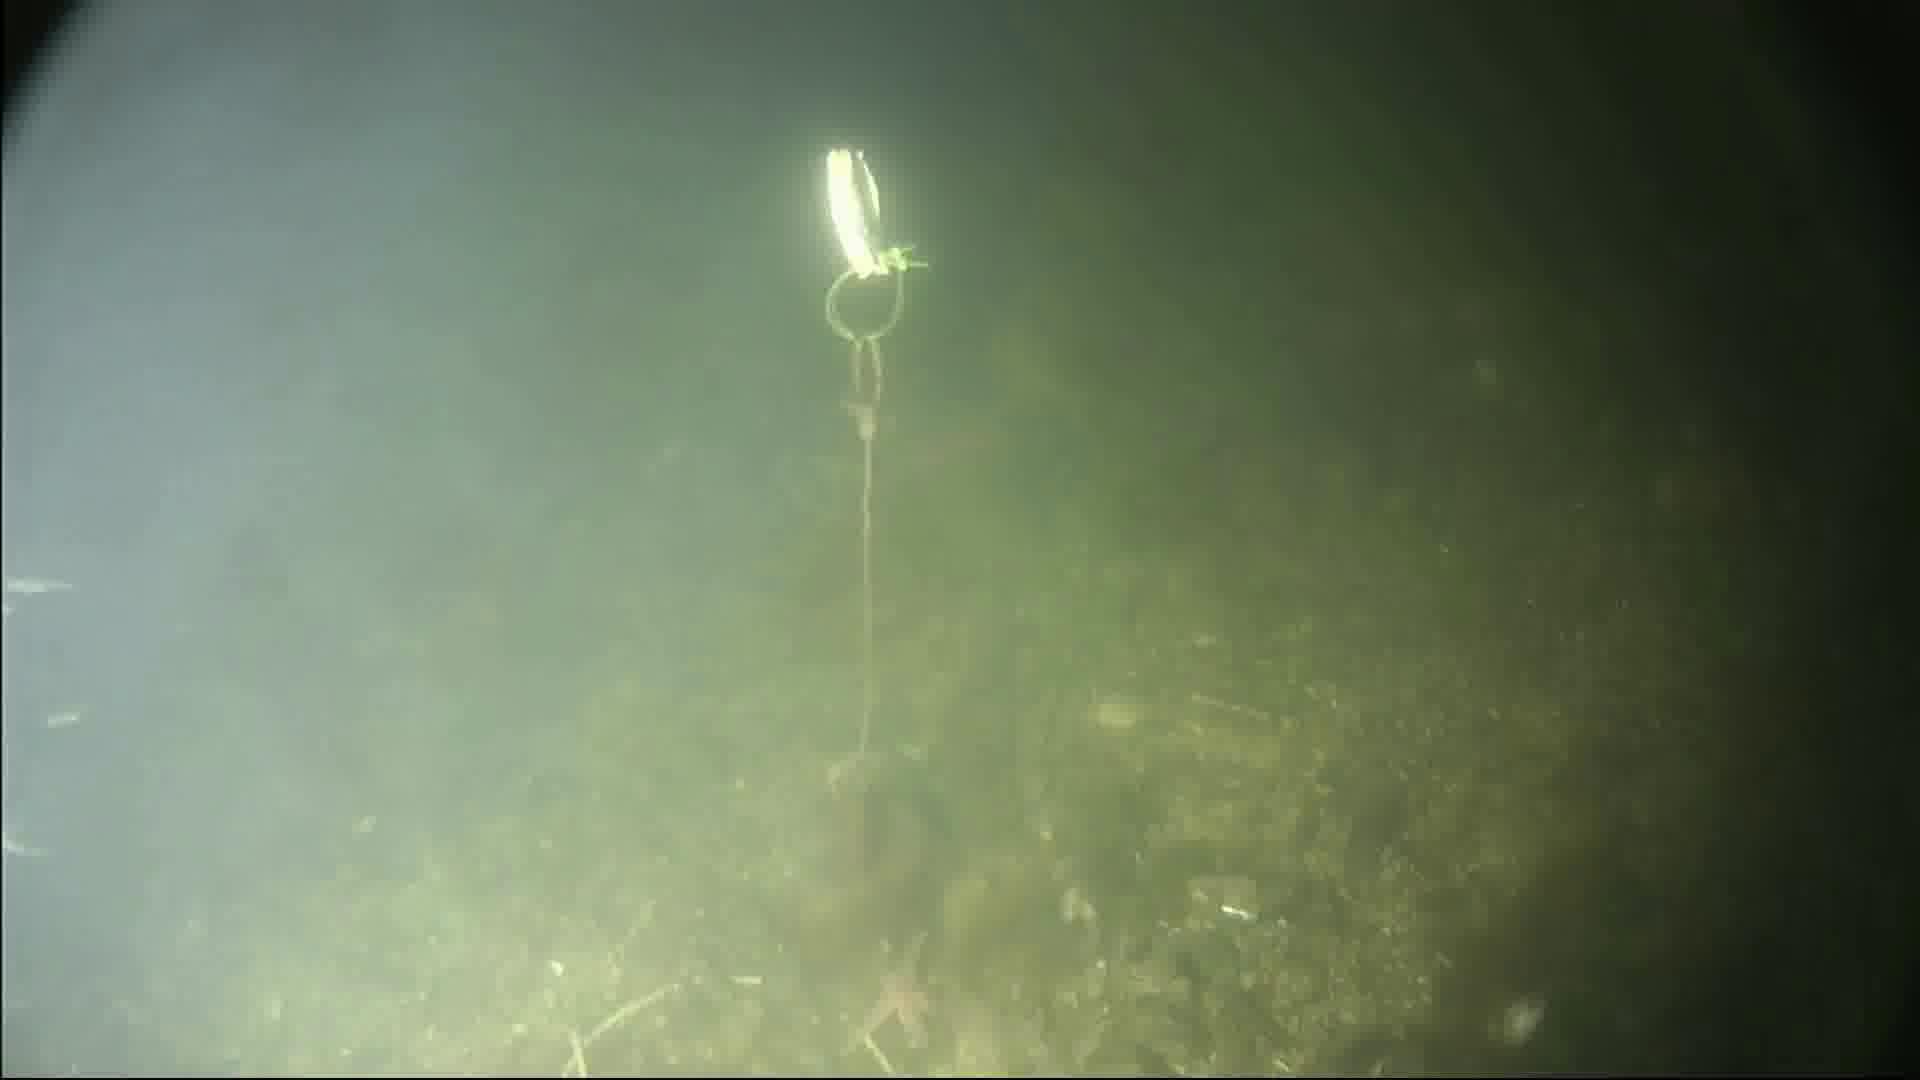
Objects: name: small_fish
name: starfish
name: crab